M14 rifle

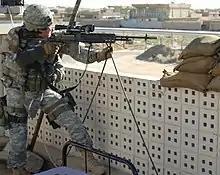
A soldier using a Mk 14 EBR-RI, equipped with a Sage M14ALCS chassis stock, provides overwatch security in Iraq, 2006.

The M14 rifle was first furnished with a walnut stock, then with birch, and finally with a synthetic fiberglass stock due to the moisture in the humid jungle environments of rural Vietnam causing wood to swell. The stock was fitted with a hinged shoulder rest for improved user comfort when firing from a prone position. Original-equipment walnut and birch stocks carry the Department of Defense acceptance stamp or cartouche, consisting of an arc of three stars above a spread-winged eagle. After successful test firing, a proof stamp was also applied to these stocks consisting of a letter "P" within a circle.